Alliance of the Hearts of Jesus and Mary

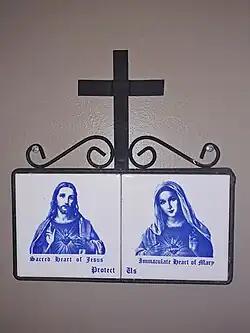

The Alliance of the Hearts of Jesus and Mary is a concept in Catholic theology that refers to the spiritual association between the Most Sacred Heart of Jesus and the Immaculate Heart of Mary. This concept was notably referenced by Pope John Paul II during his "Angelus Address" on 15 September 1985, where he described the two hearts as being "interrelated by reason of the enduring relation of love that exists between the Son and his Mother"